DeBary Hall

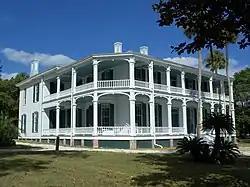

DeBary Hall is a historic site in DeBary, Florida, United States. It is located at 198 Sunrise Boulevard. On July 24, 1972, it was added to the U.S. National Register of Historic Places. Frederick DeBary was a wine importer for Mumms Champagne and built DeBary Hall in 1871 as his hunting retreat along the St. John’s River in central Florida. The area offered various leisure activities such as swimming in the local springs, fishing, and hunting quail, deer, and alligator.